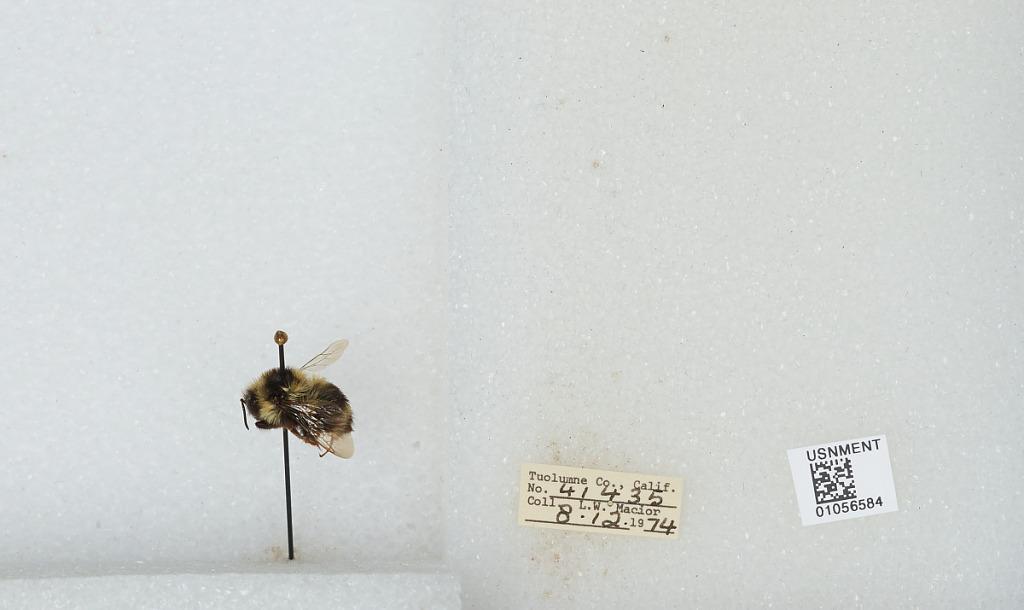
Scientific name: Bombus bifarius nearcticus
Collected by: L. Macior
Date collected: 1974-8-12
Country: United States
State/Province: California
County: Tuolumne
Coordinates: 38.02, -119.93